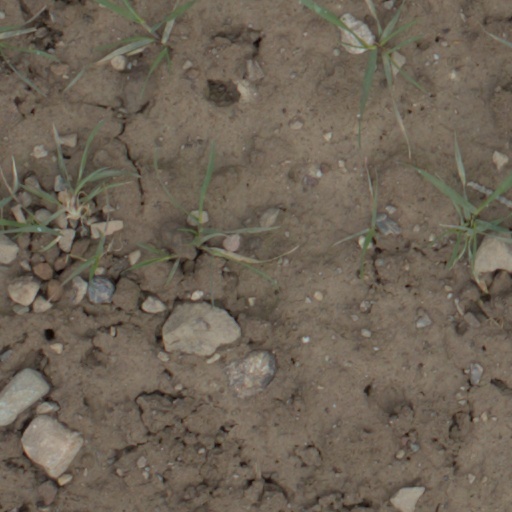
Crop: wheat